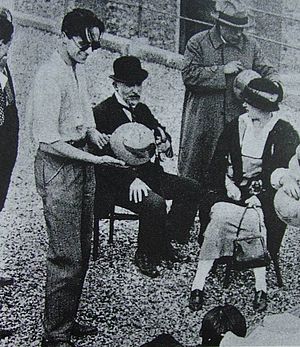
René Clair
René Clair (stående) og Erik Satie, 1924
René Clair var en fransk filminstruktør.